Elyesa Bazna

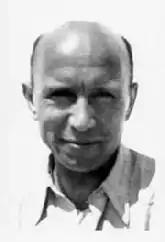
Fritz Kolbe, a German diplomat who became America's most important spy against the Nazis in World War II. Office of Strategic Services' Allen Dulles said of him, "George Wood (our code name for Kolbe) was not only our best source on Germany but undoubtedly one of the best secret agents any intelligence service has ever had." Kolbe identified that there was a spy operating out of a British Embassy in December 1943.

As Cicero, Bazna passed on important information about many of the Allied leaders' conferences, including the Moscow, Tehran and Cairo Conferences. Fortunately for the British, Knatchbull-Hugessen only had possession of one document of notes from the conferences.